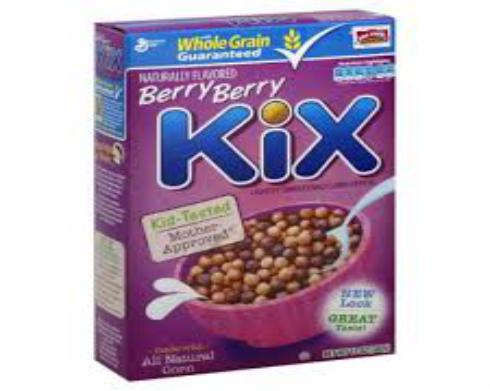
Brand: Berry Berry Kix
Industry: Food